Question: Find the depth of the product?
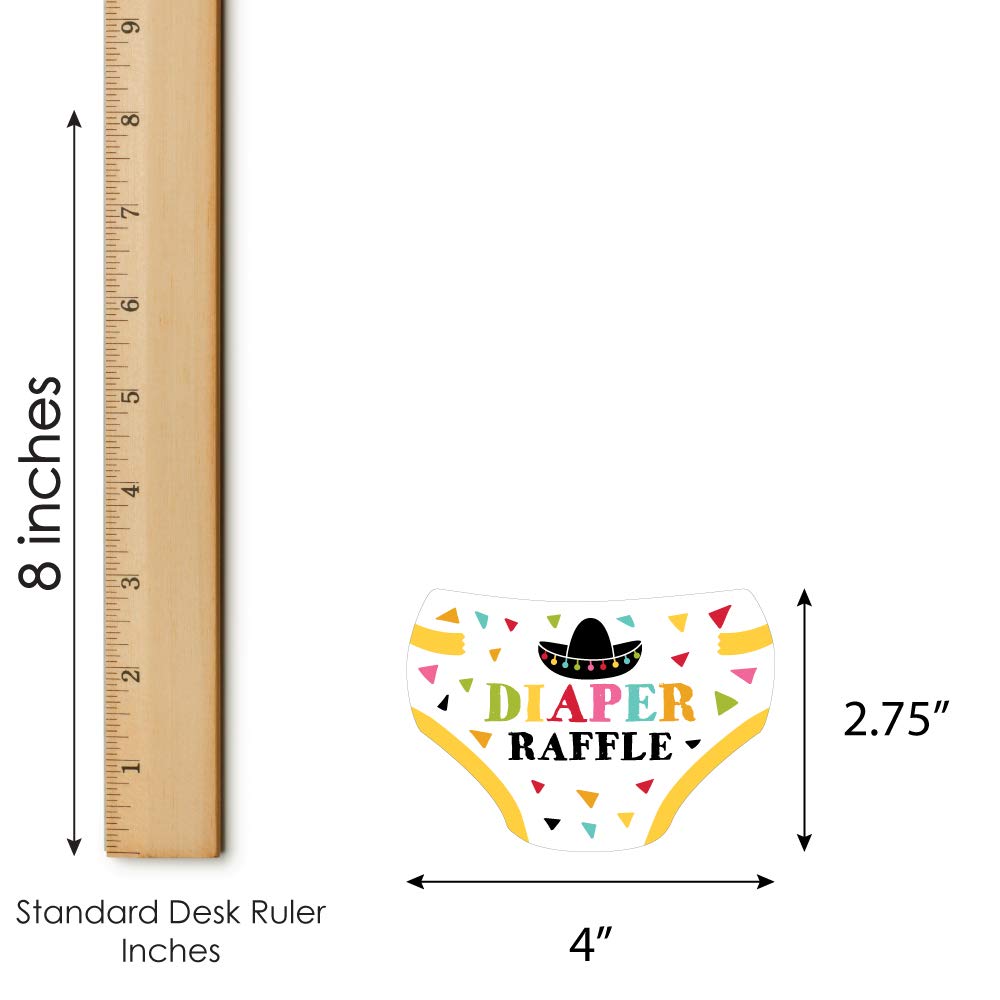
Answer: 8.0 inch